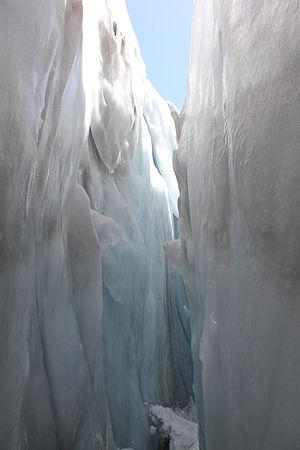
Crevasse du glacier du Tour
Le glacier du Tour est un glacier de France situé dans le massif du Mont-Blanc, sur la commune de Chamonix-Mont-Blanc et qui surplombe le hameau du Tour au fond de la vallée de Chamonix.